Rock and Roll (dance)

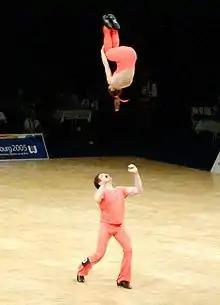
The double somersault, one of the most demanding acrobatic moves (Daniela Bechtold and Bernd Diel, World Games 2005 in Oberhausen, Germany)

Acrobatic rock and roll (spelled "rock'n'roll" by its organizing body, the World Rock'N'Roll Confederation) is a fast, athletic, physically demanding form of partner dance that originated from Lindy Hop but has evolved to a choreographed sport, often done in formal competition. It is danced by both couples (usually of mixed gender) and groups, either all-female or four to eight couples together.